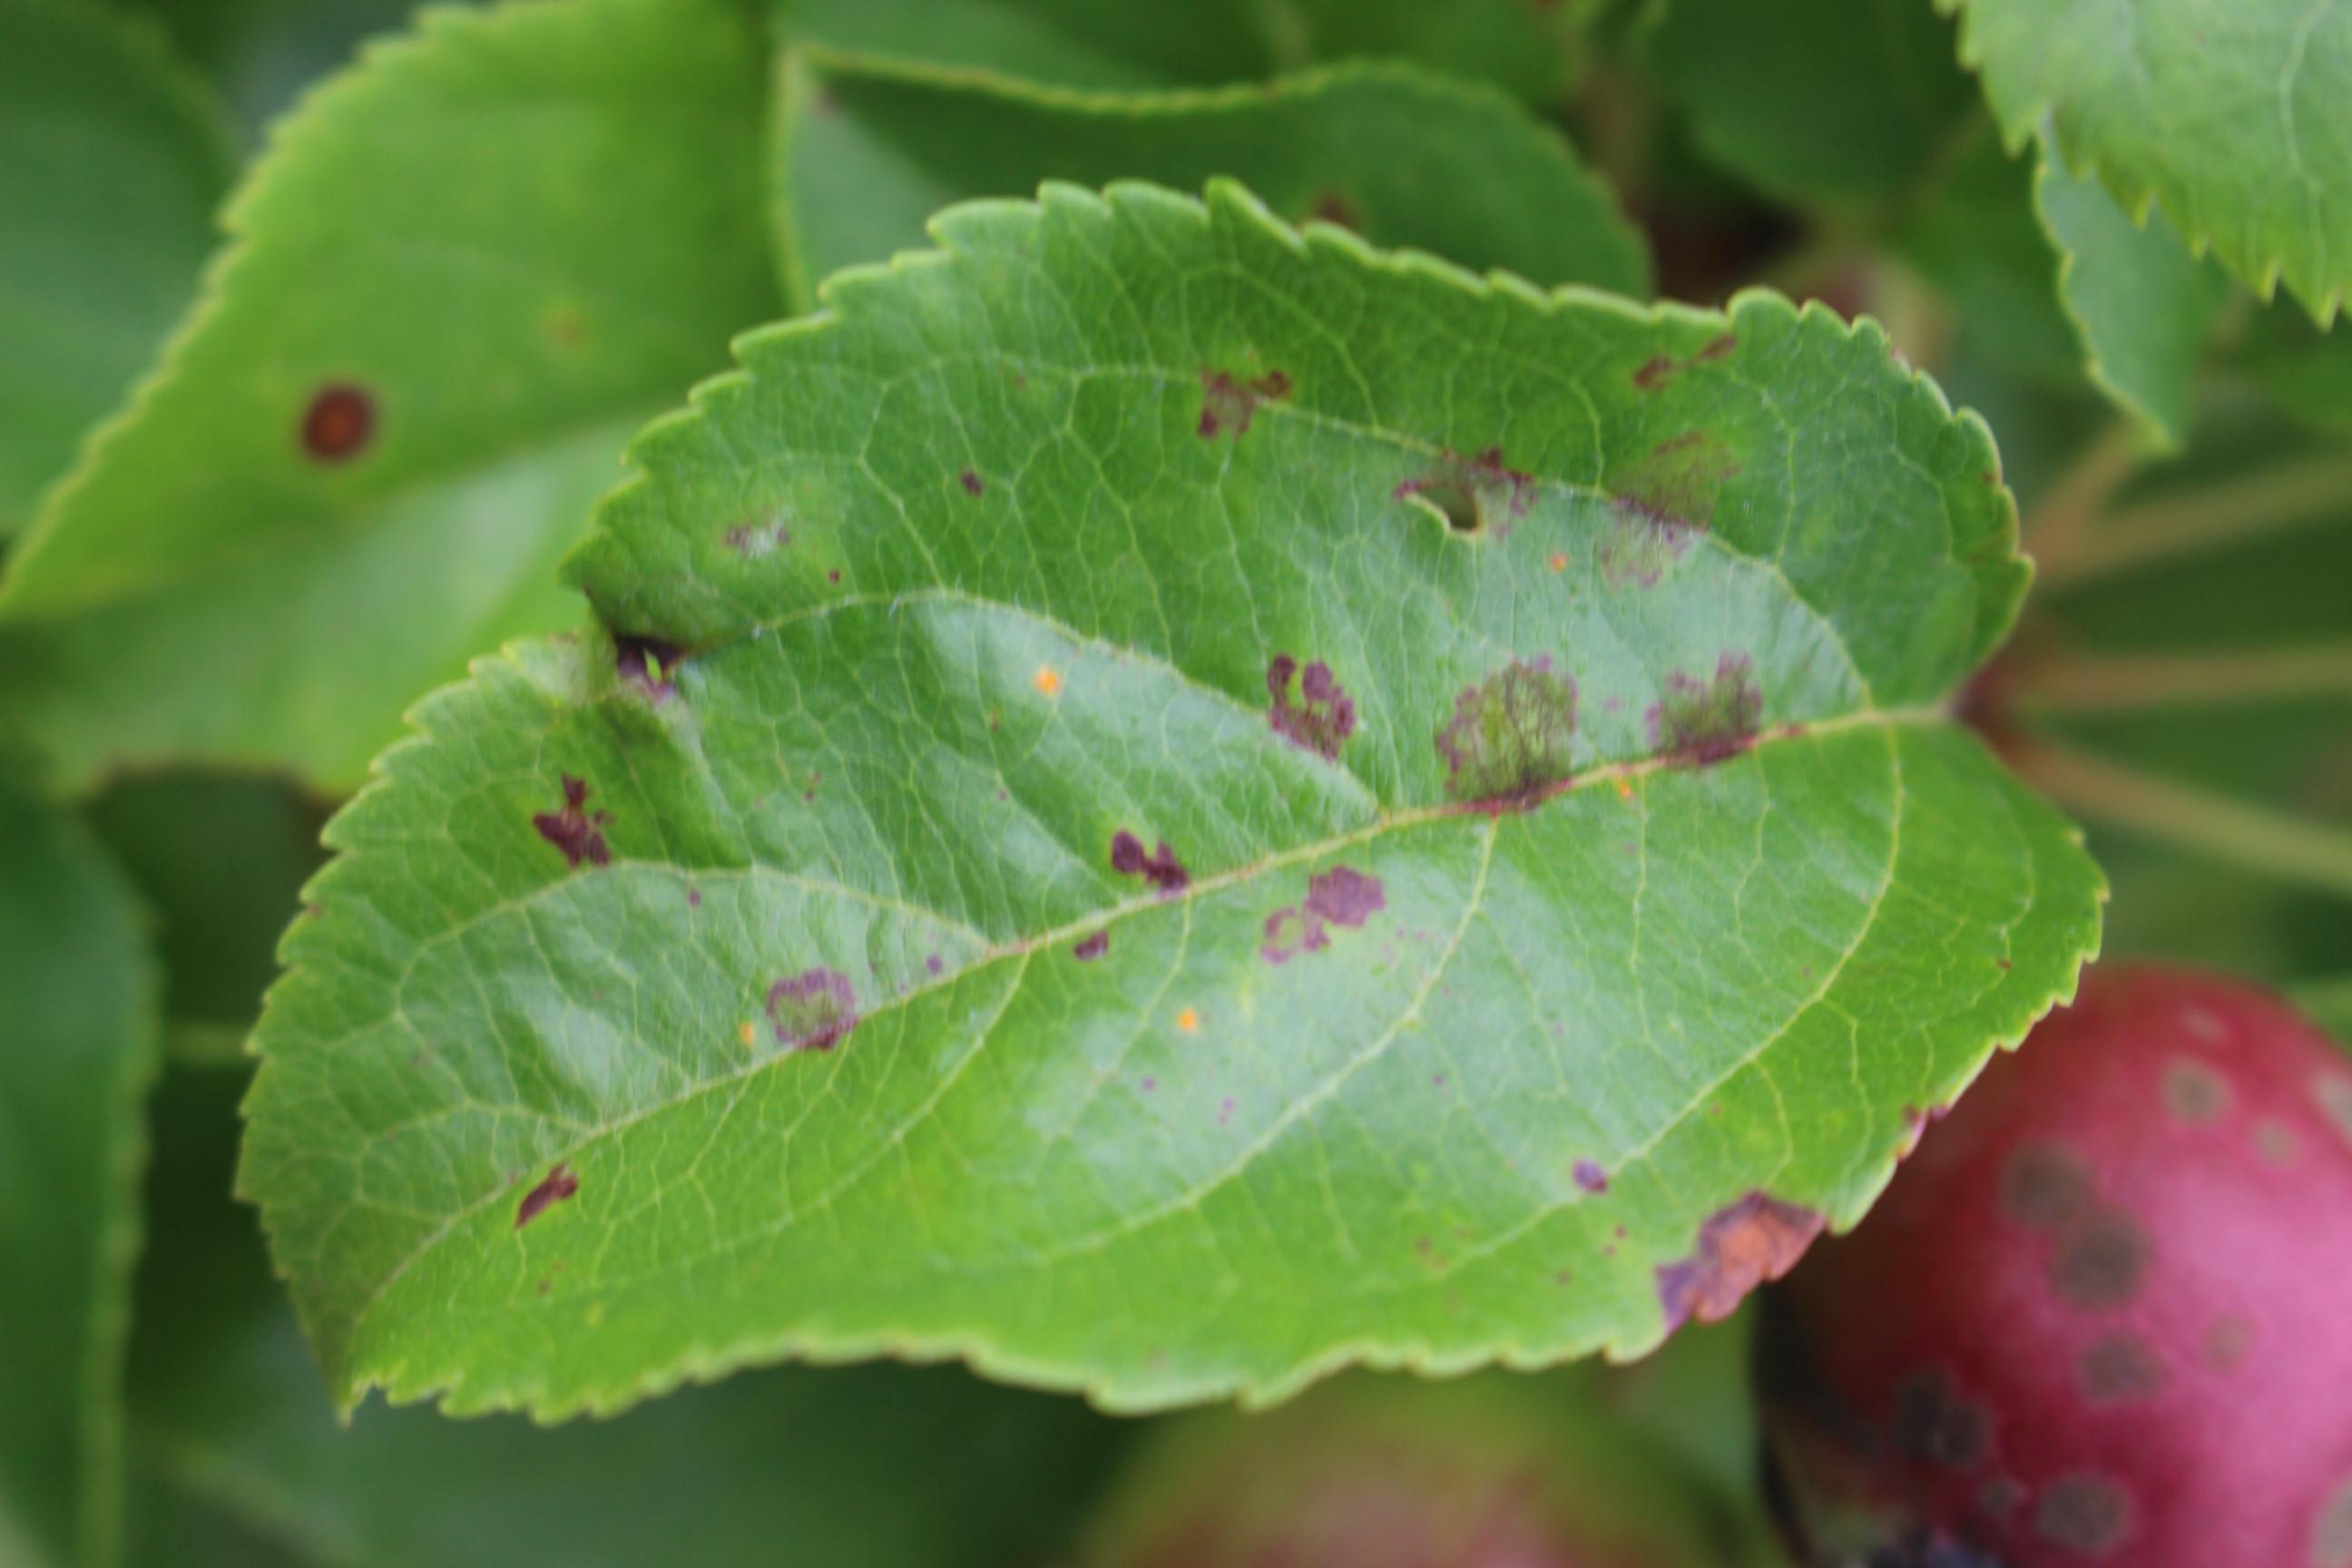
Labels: rust, complex